Republic of China Military Police

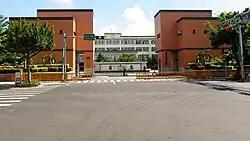
Headquarters of the ROC Military Police in Taipei

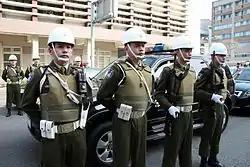
MPs participating in the 2014 Chun-an Programme, an annual security task around Lunar New Year

Following the Nationalist retreat to Taiwan in 1949, the ROCMP was reconstituted. On 1 March 1950, the Southeastern Command Post of the ROC Military Police was reorganised into the Military Police Headquarters, on Liangzhou Street, Taipei.